United States Postal Service

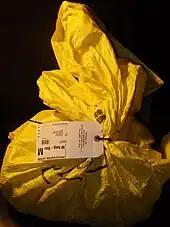
An m-bag

The USPS provides an service for international shipment of printed matter; previously surface M-bags existed, but with the 2007 elimination of surface mail, only airmail M-bags remain. The term "M-bag" is not expanded in USPS publications; M-bags are simply defined as "direct sacks of printed matter ... sent to a single foreign addressee at a single address"; however, the term is sometimes referred to informally as "media bag", as the bag can also contain "discs, tapes, and cassettes", in addition to books, for which the usual umbrella term is "media"; some also refer to them as "mail bags".